Elston Avenue

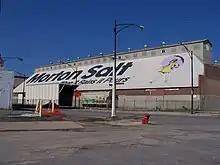
Morton Salt facility at Elston Avenue

Elston Avenue is a street in the city of Chicago, serving as an alternate route along the east side of the Kennedy Expressway (Interstates 90 and 94). It begins at Milwaukee Avenue, just north of Chicago Avenue. It travels northwest for almost until ending at Milwaukee Avenue again, just south of Devon Avenue. The road never strays too far from either the Kennedy Expressway or Milwaukee Avenue.